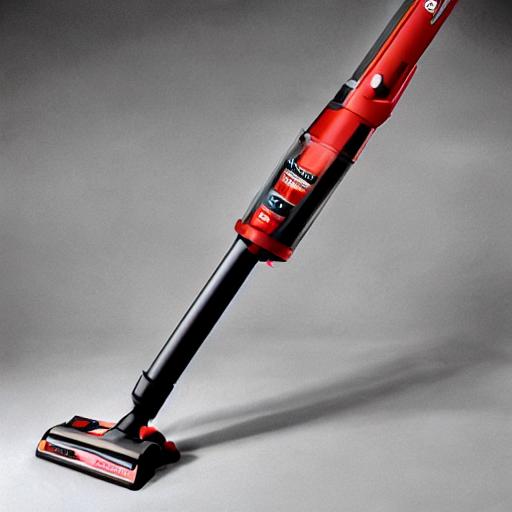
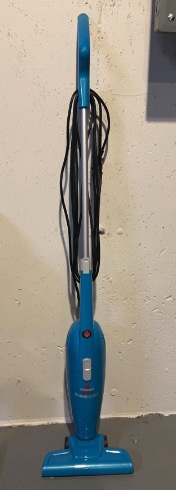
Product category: items_vacuum
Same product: no